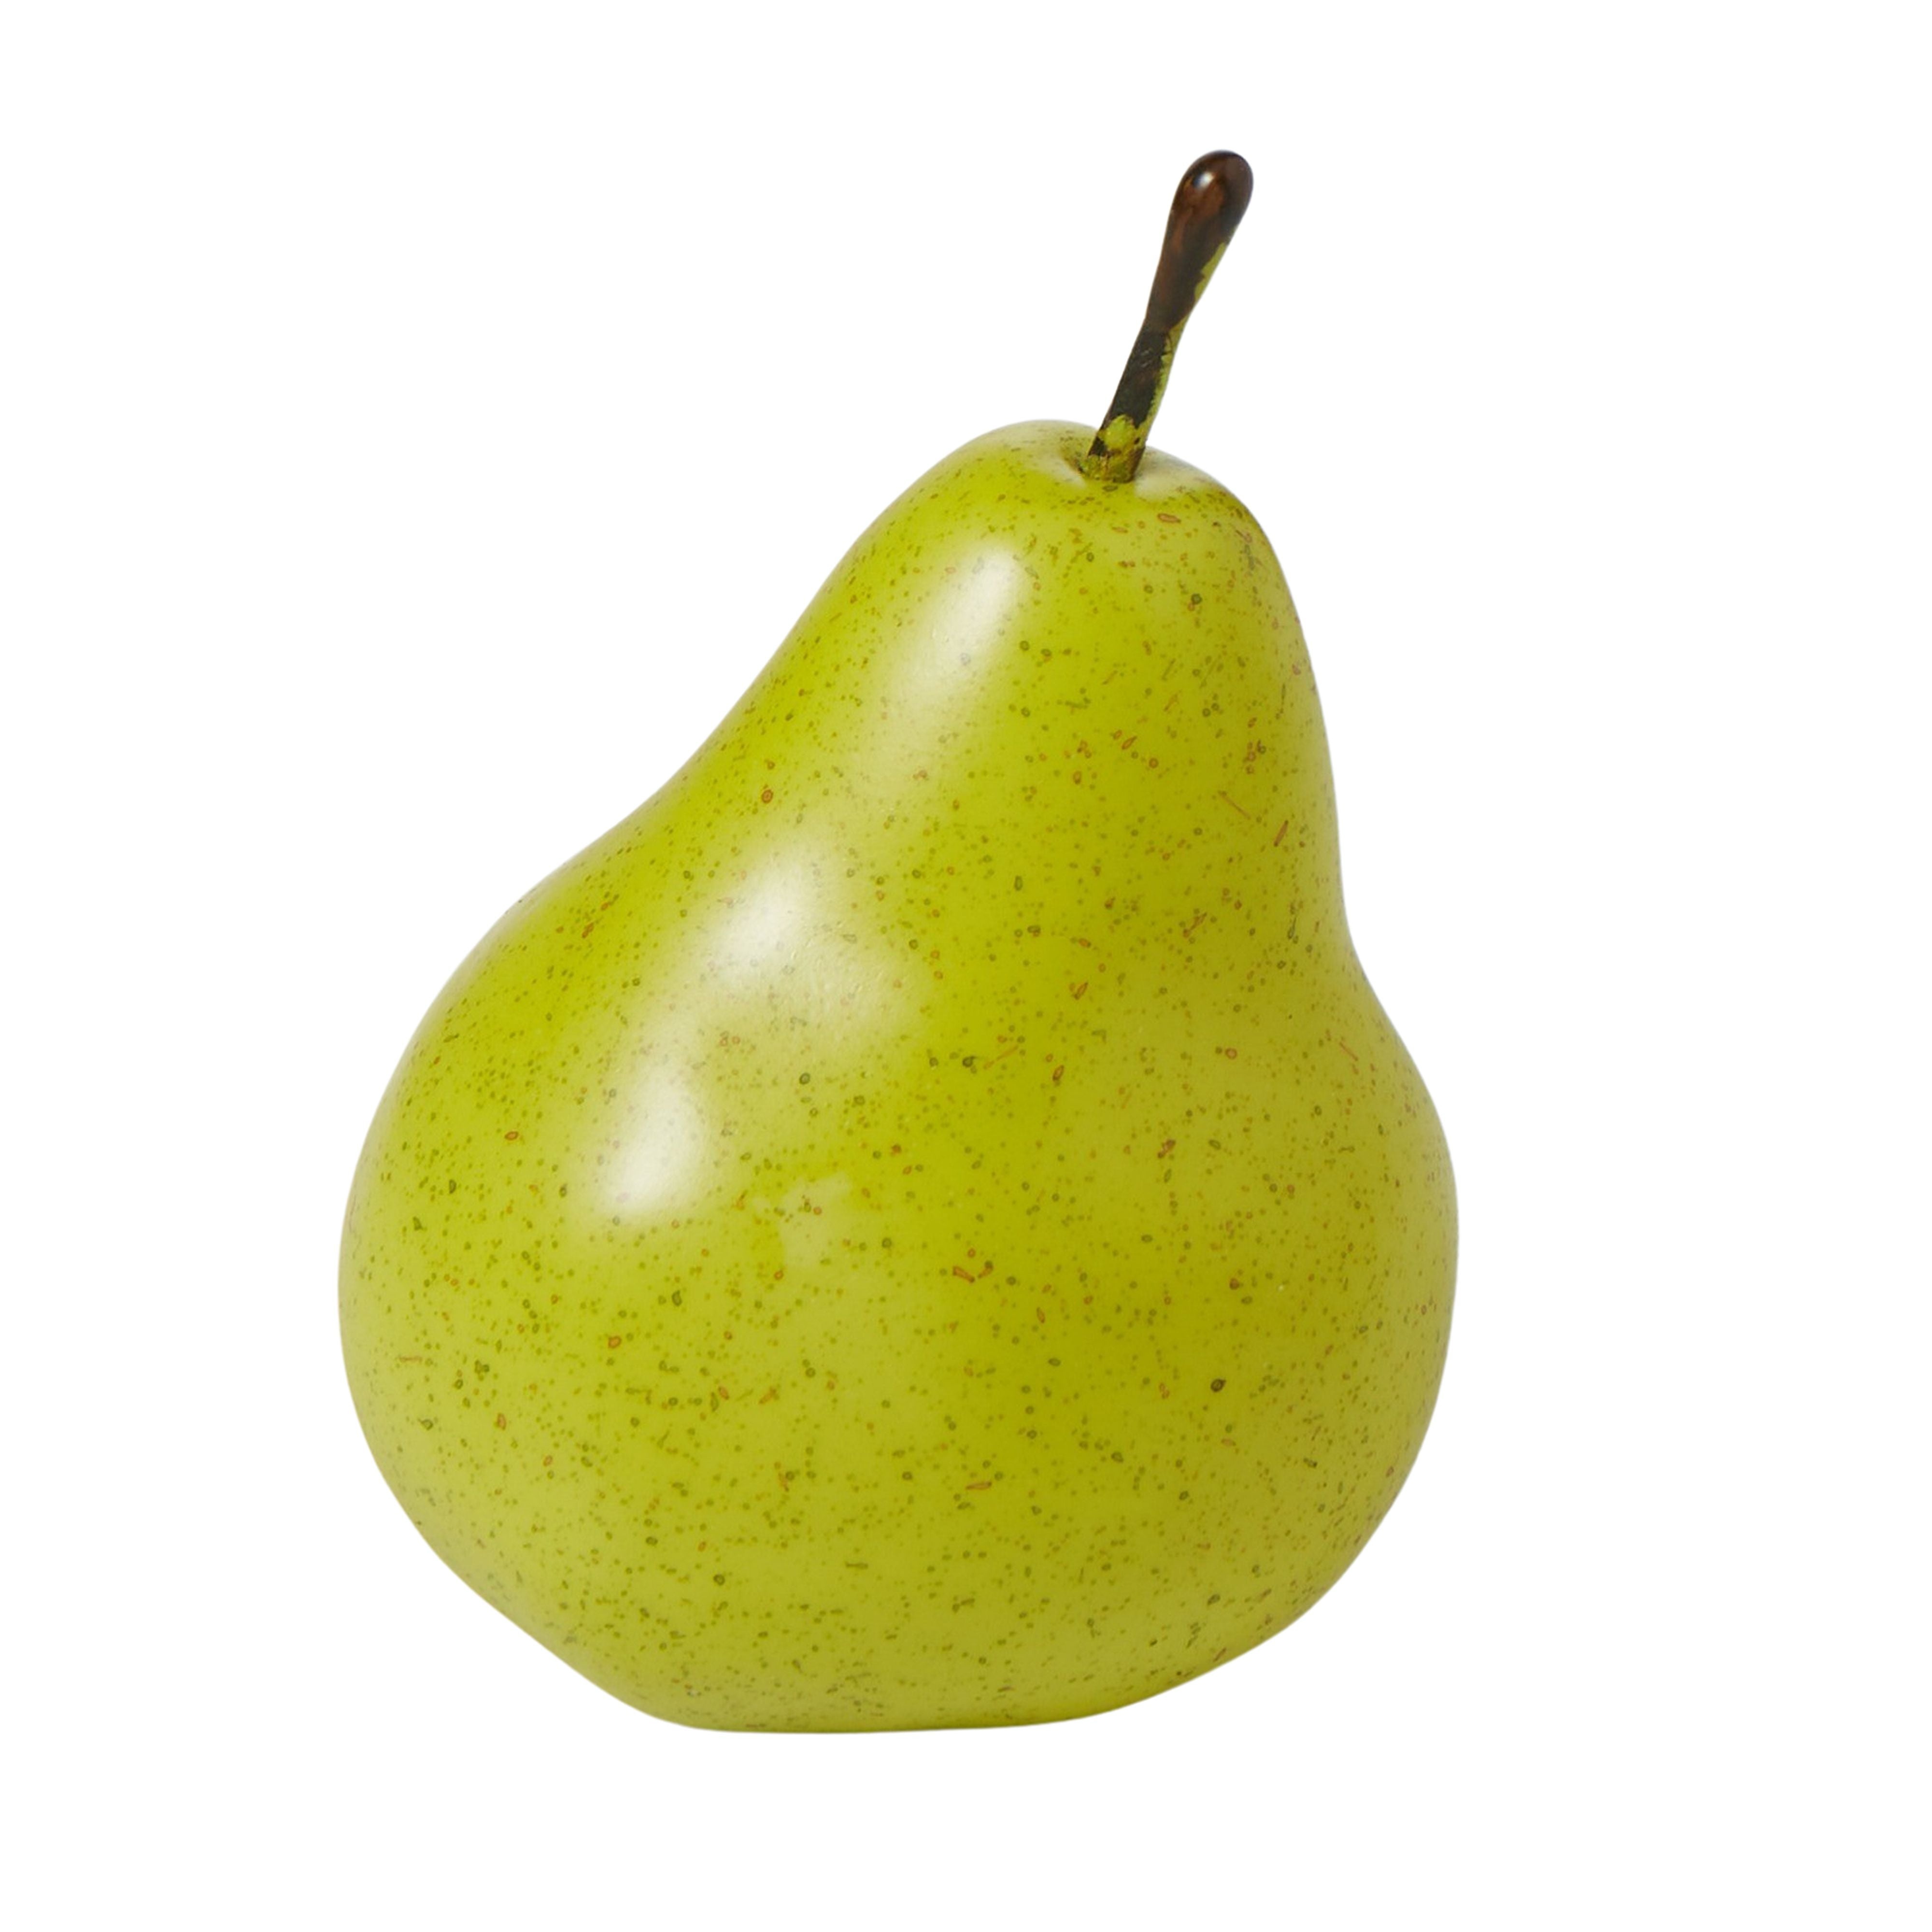
Faux Pear
Approx. 9x8x11cm.
Brand: Rogue Home
Category: Home & Garden > Decor > Artificial Food